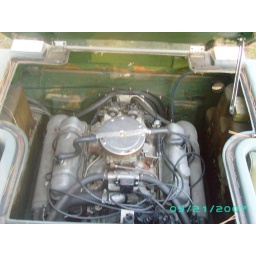
the 230 horse power 3.8 liter V-6 in my big boat